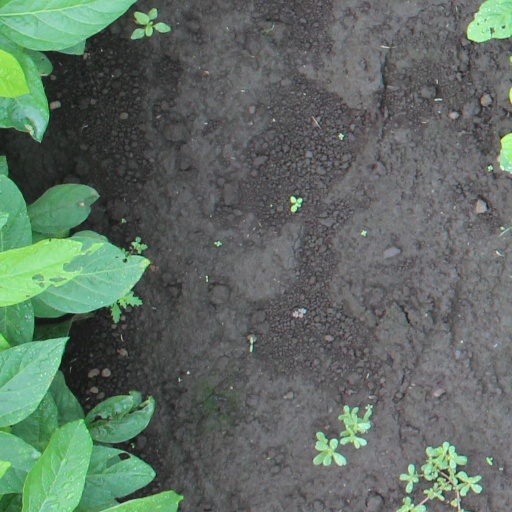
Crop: soybean